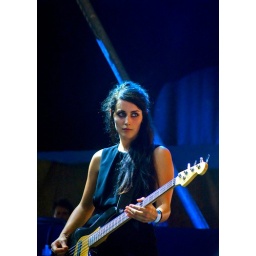
The girl in blue